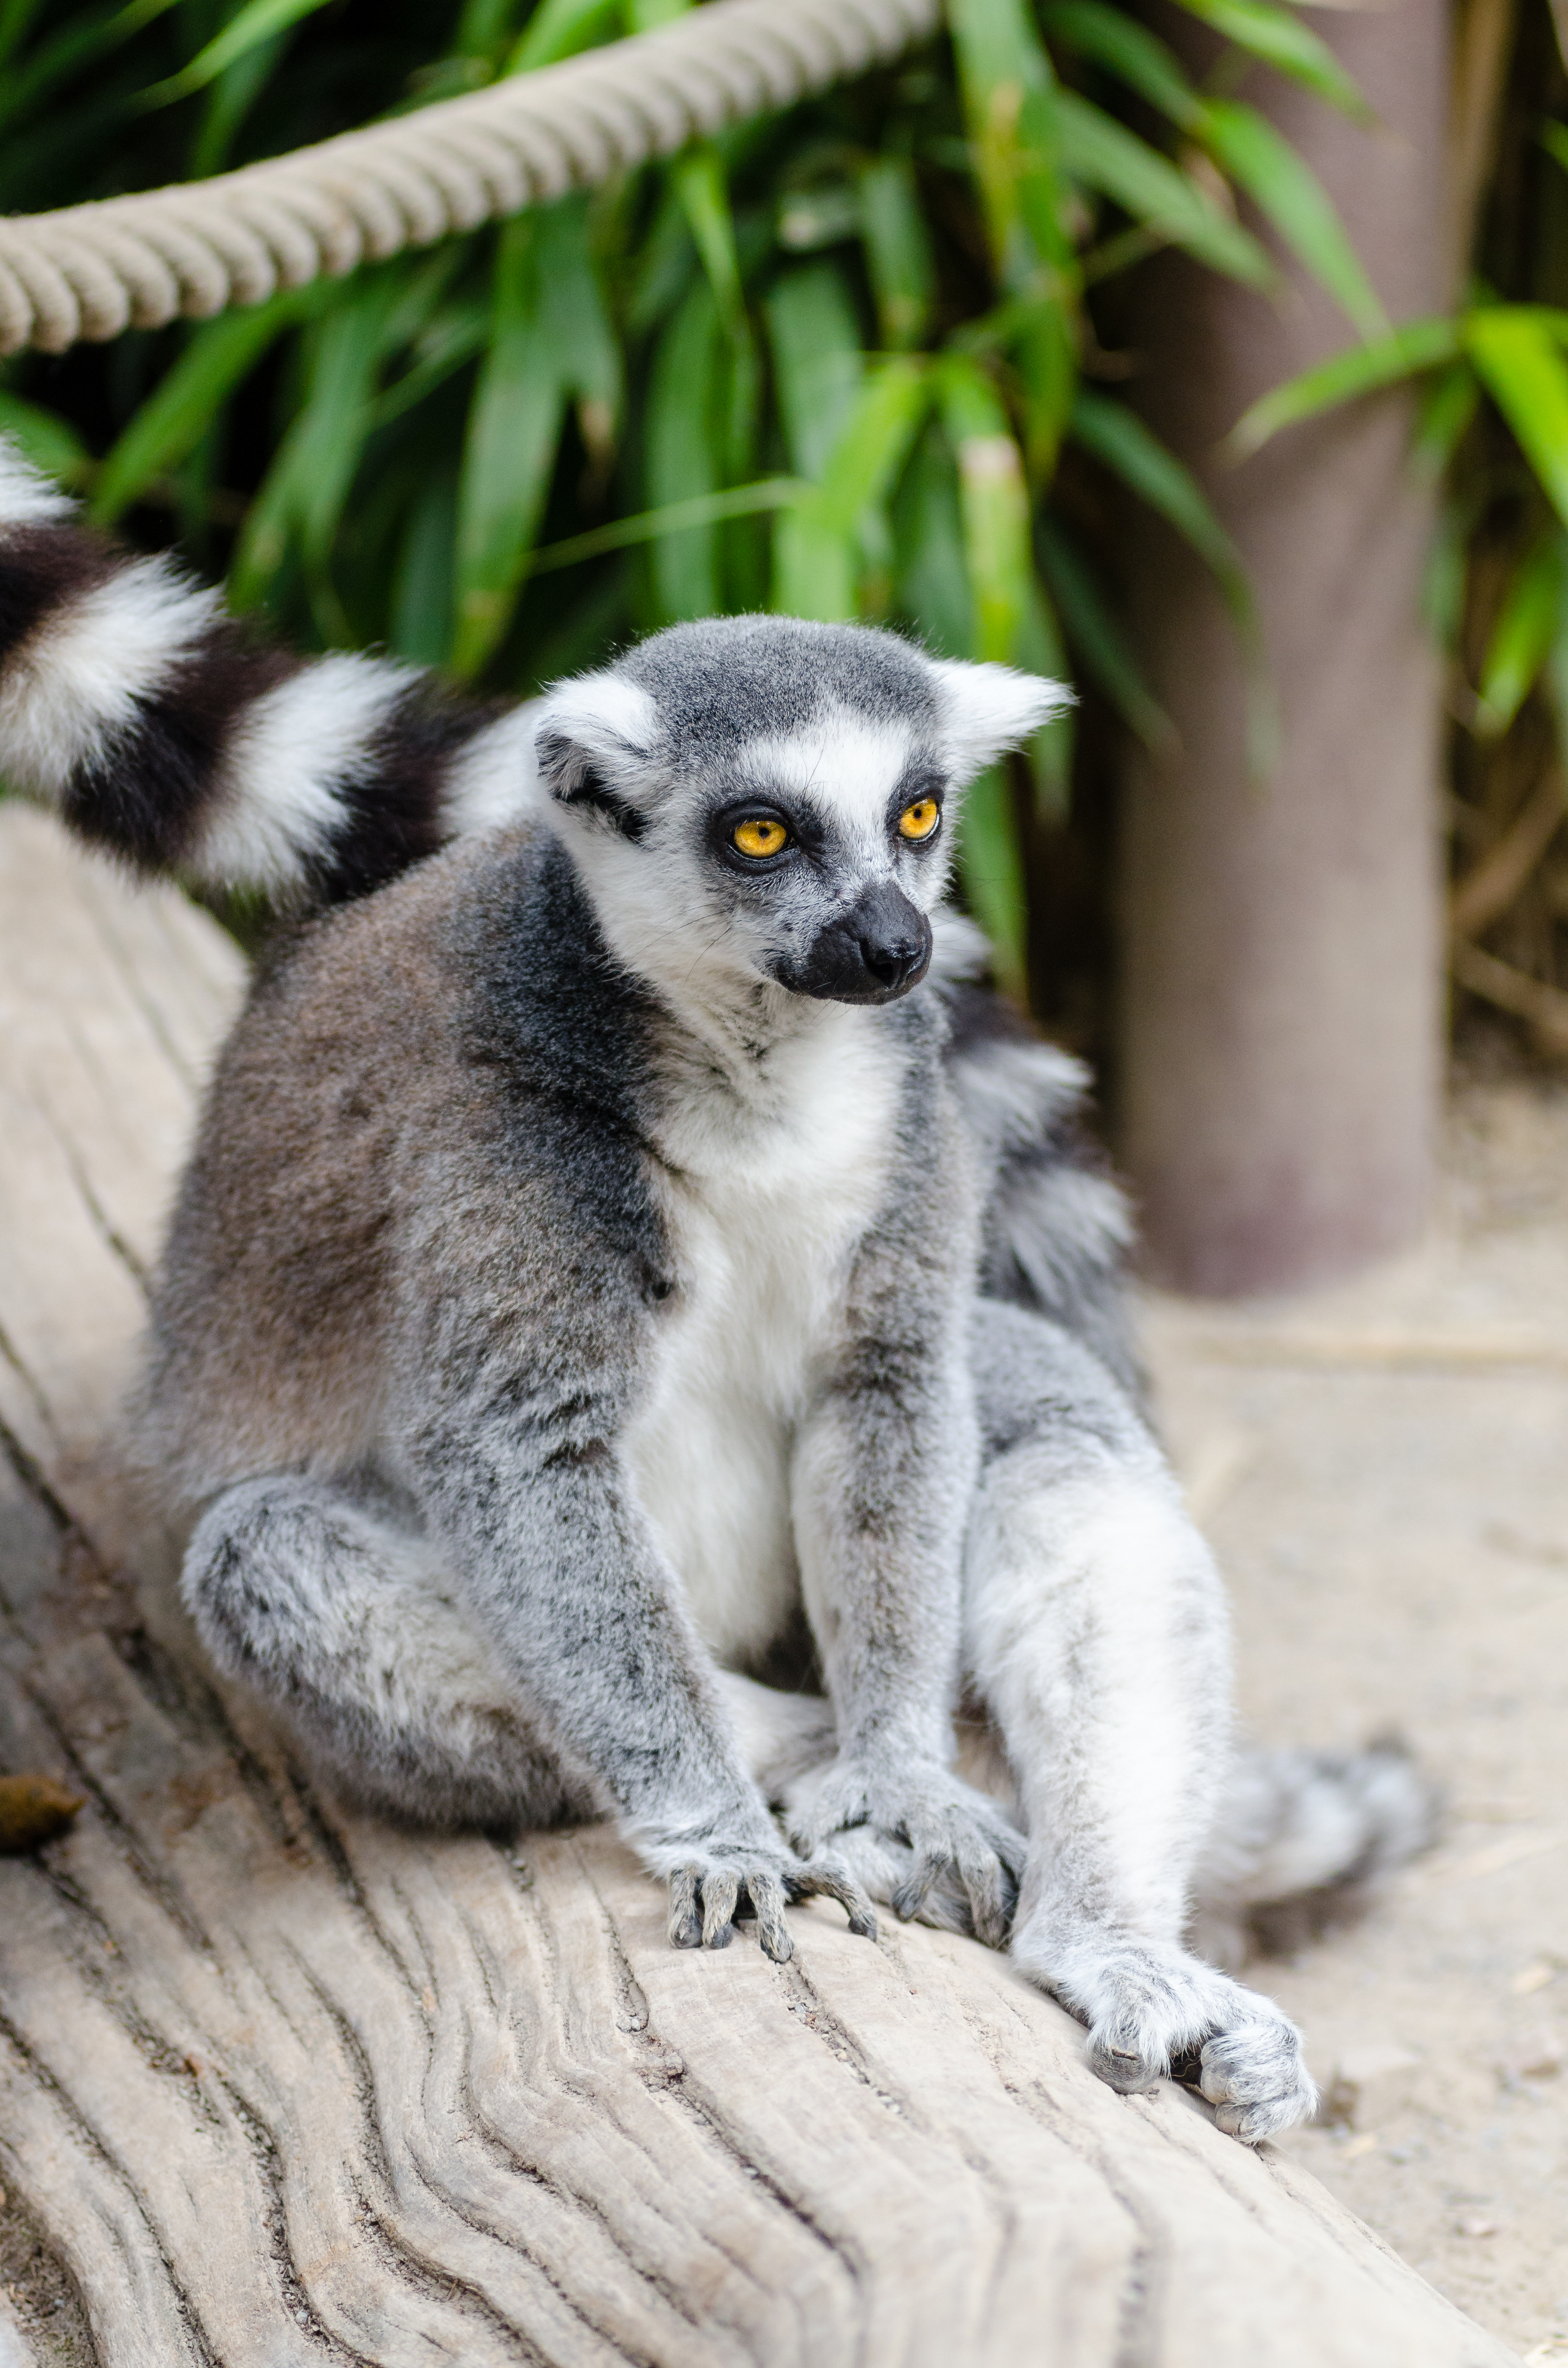
animal, wildlife, zoo, mammal, fauna, primate, madagascar, vertebrate, lemur